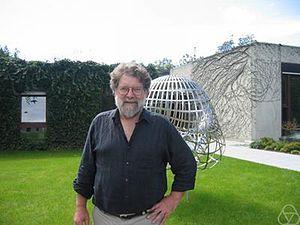
Richard Burt Melrose est un mathématicien australien, qui travaille sur l'analyse géométrique, les équations aux dérivées partielles, et la géométrie différentielle.